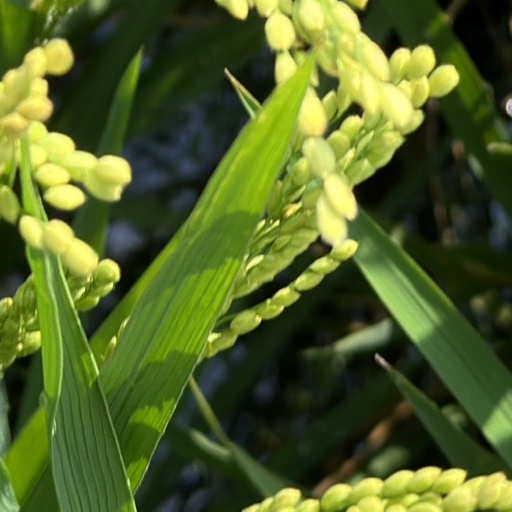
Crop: rice